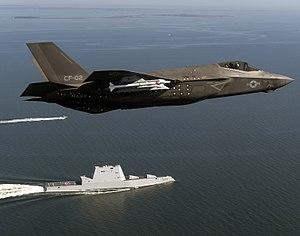
Le F-35 Lightning II est un avion monoplace, monomoteur, praticable par tous les temps, furtif, de cinquième génération, multirôle, conçu par le Pentagone pour l'offensive terrestre et les missions de supériorité aérienne. Il est développé depuis 1996 par le constructeur Lockheed Martin, avec comme principaux partenaires Northrop Grumman et BAE Systems.